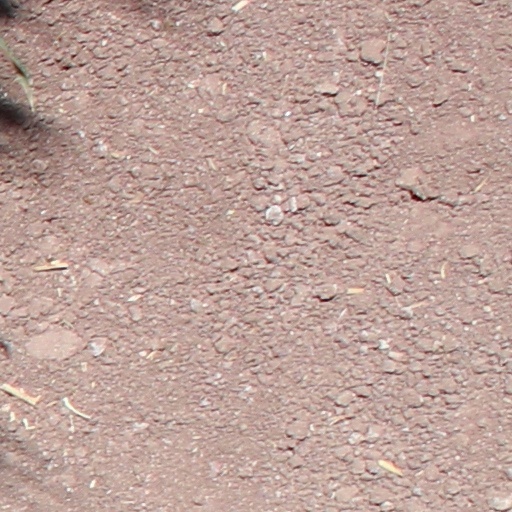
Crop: wheat